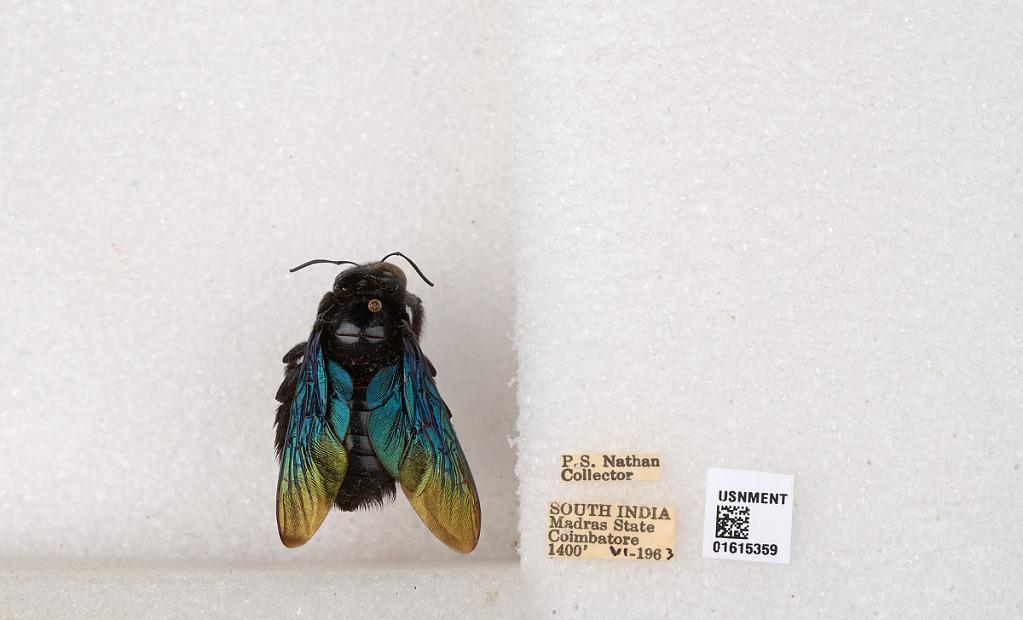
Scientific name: Xylocopa (Biluna) auripennis auripennis Lepeletier
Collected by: P. Nathan
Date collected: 1963-6-1
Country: India
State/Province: Tamil Nadu
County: Coimbatore
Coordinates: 10.9955, 76.9034